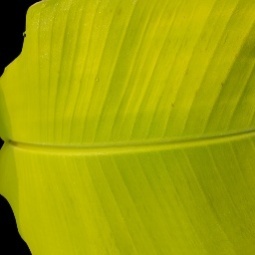
Label: Sulphur